IAU definition of planet

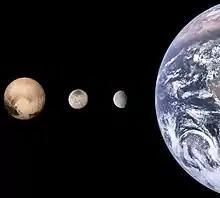
The original proposal would have immediately added three planets, shown here in a size comparison to Earth. Leftmost is Pluto (shown in lieu of Eris, which is about the same size), then Charon, Ceres, and Earth

The IAU published the "original" definition proposal on August 16, 2006. Its form followed loosely the second of three options proposed by the original committee. It stated that: